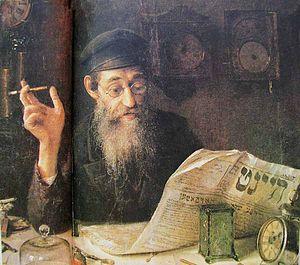
Le ghetto de Vitebsk — fut l'emplacement de déportation des Juifs de la ville de Vitebsk et des environs sous la contrainte suivant le processus de la Shoah, à l'époque de l'occupation du territoire de l'URSS par les forces armées du troisième Reich, durant la Seconde Guerre mondiale.